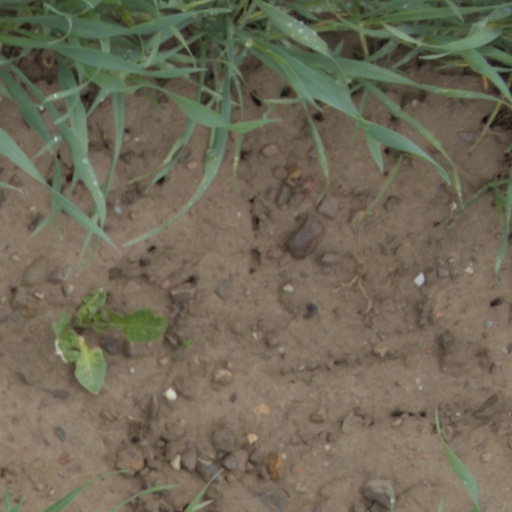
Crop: wheat